SIAI-Marchetti SM.102

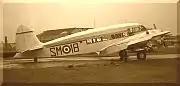

The SIAI-Marchetti SM.102 was a 1940s Italian light transport cabin monoplane designed and built by SIAI-Marchetti.